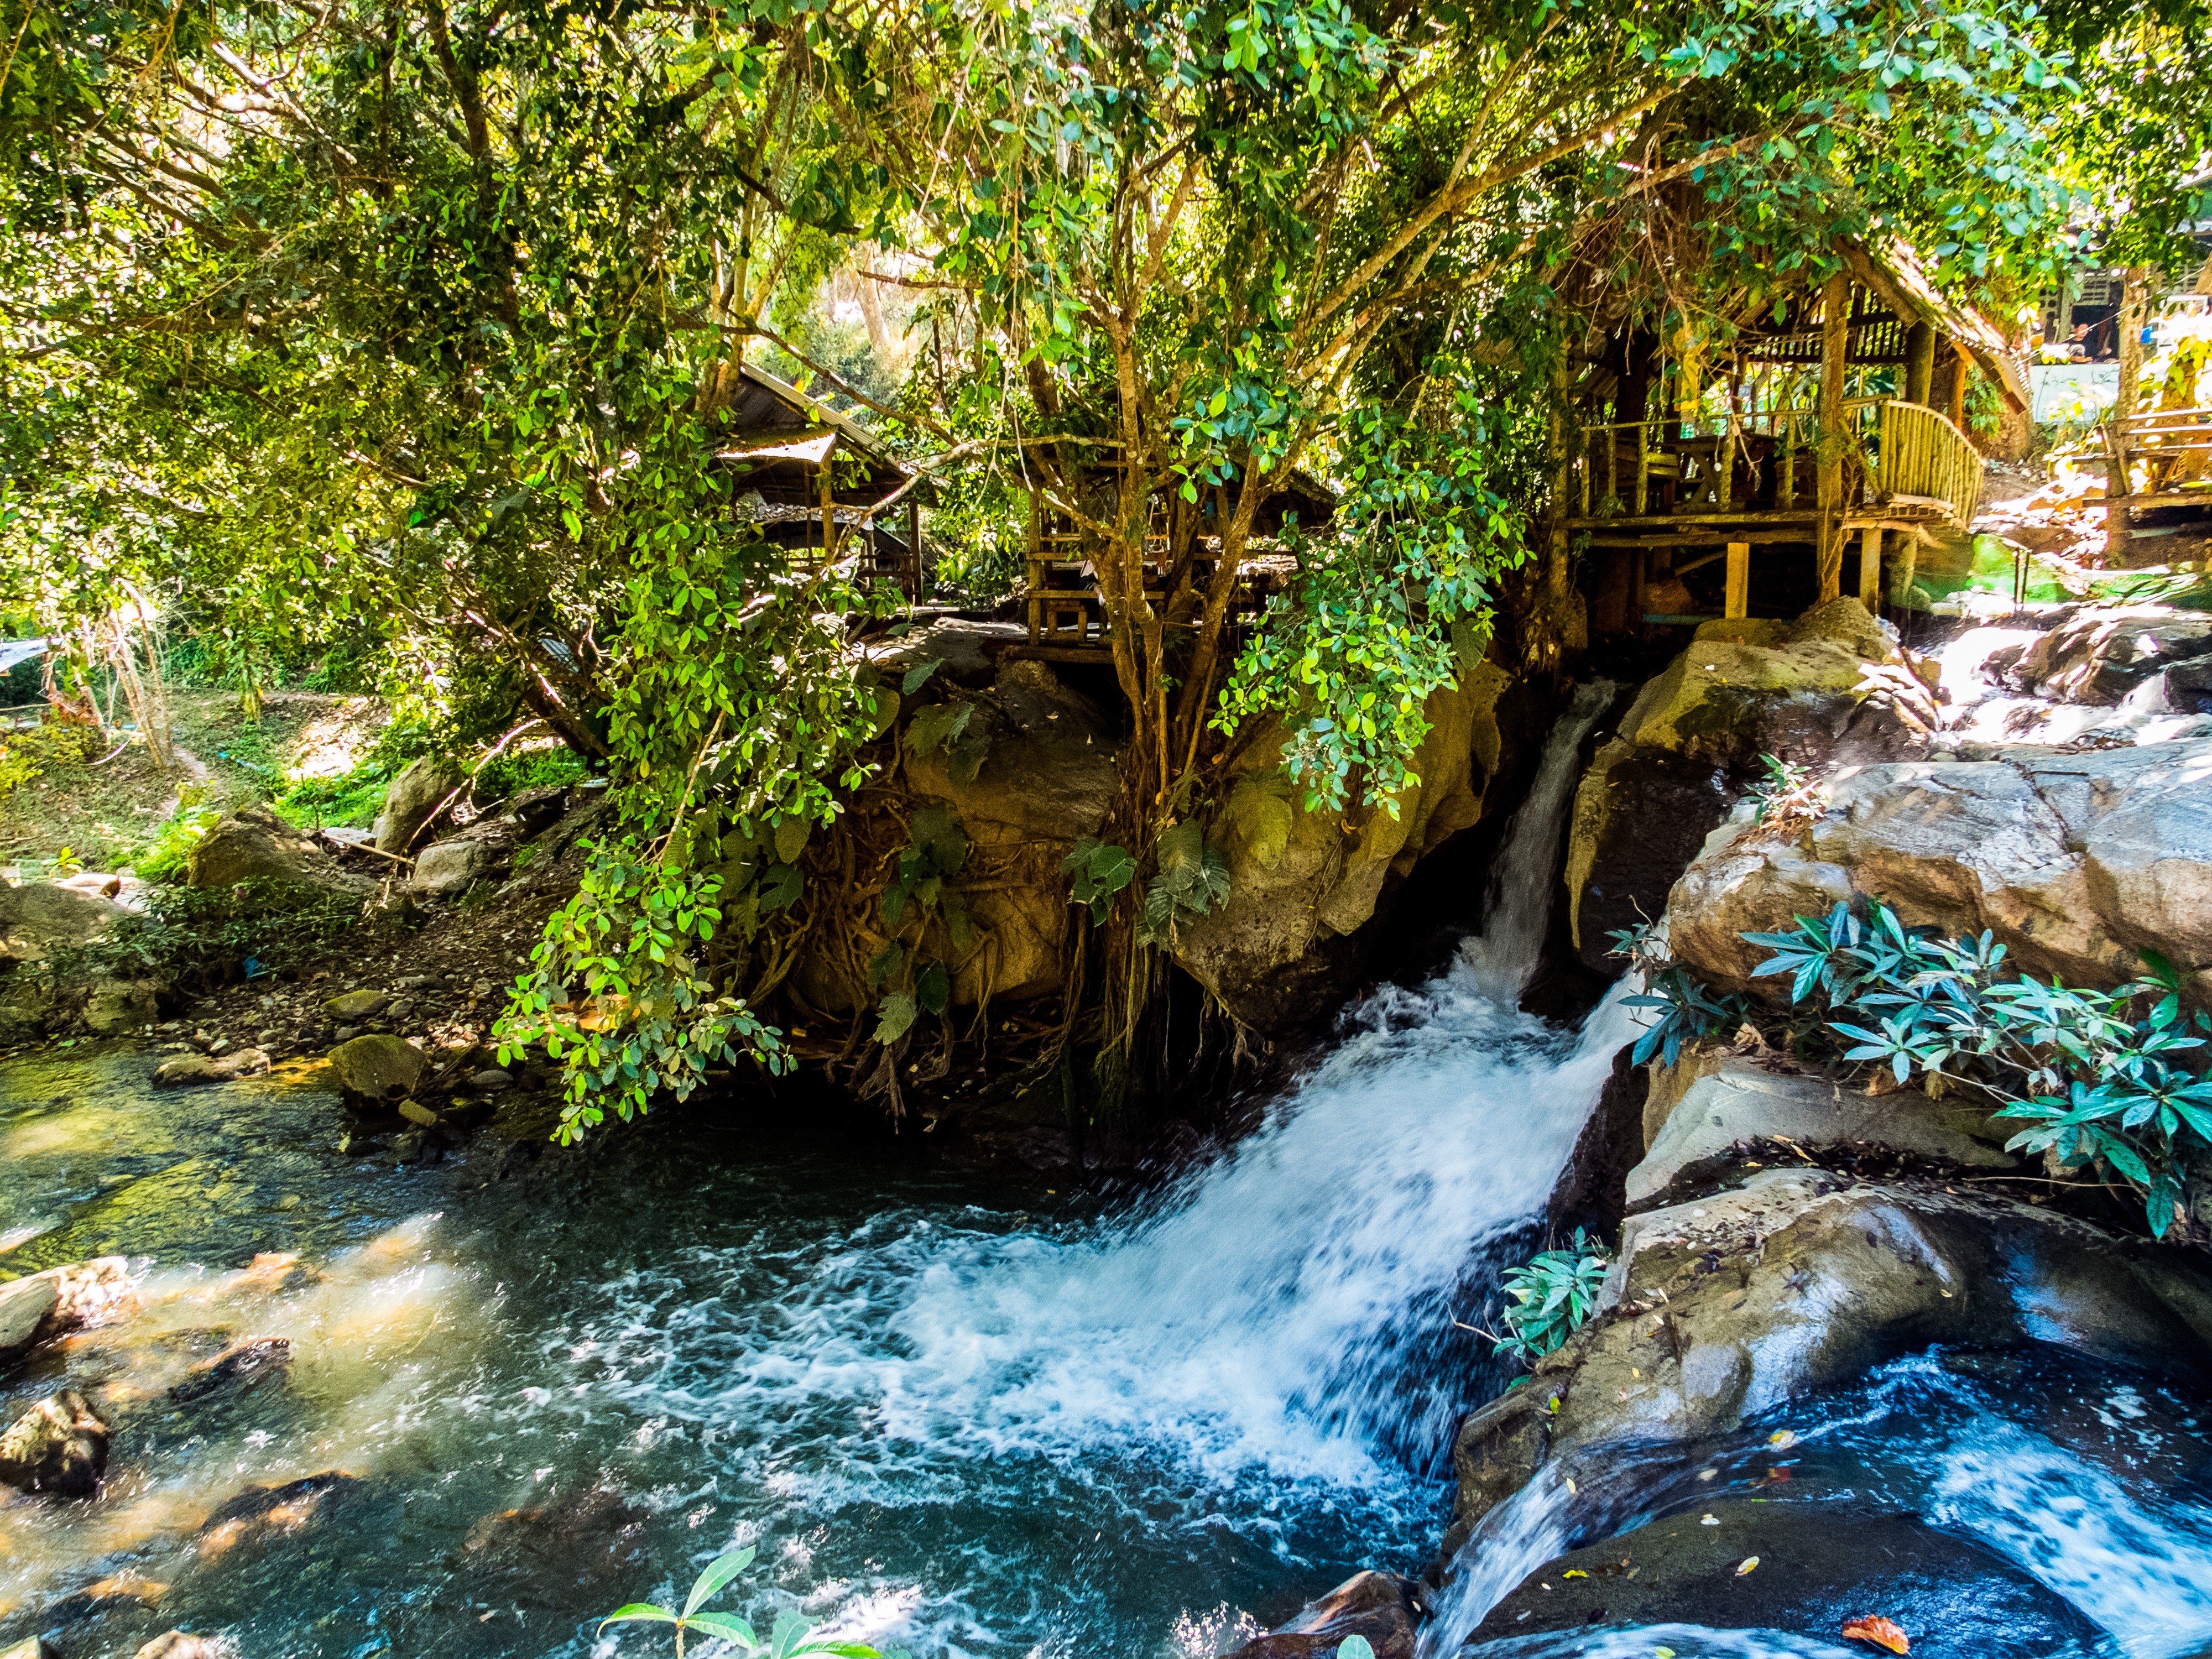
landscape, tree, water, forest, waterfall, creek, flower, river, pond, stream, jungle, rapid, body of water, rainforest, woodland, bach, water feature, watercourse, flow motion